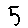
Label: 5